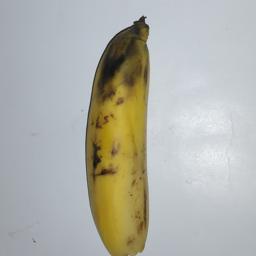
Banana variety: Champa Kola